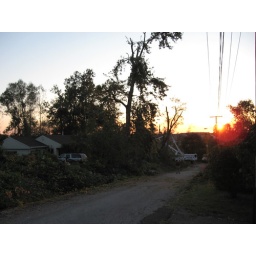
City and county crews helped clear debris from the road so AEP Ohio crews could get in and get to work.